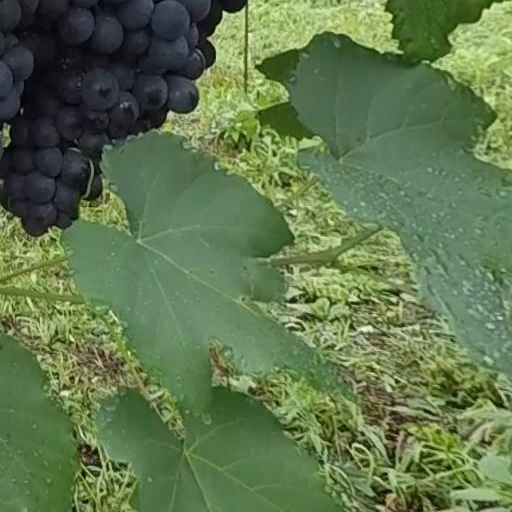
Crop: grape